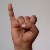
The image shows a hand gesture representing the letter 'I' in Indian Sign Language.